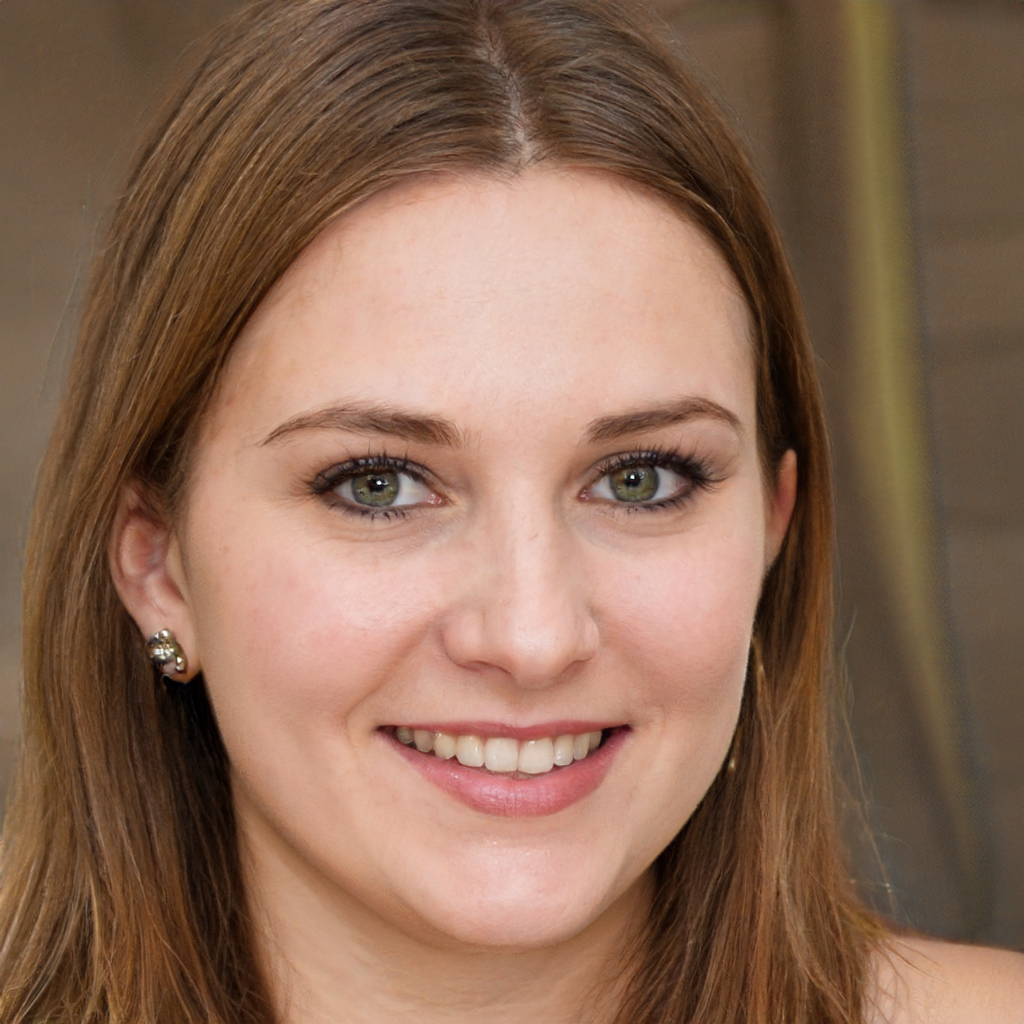
Label: Colored